Mario Martiradonna

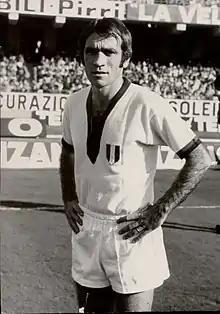
Mario Martiradonna with Cagliari in the 1970–71 season

Mario Martiradonna (28 August 1938 – 20 November 2011) was an Italian footballer who played as a defender.